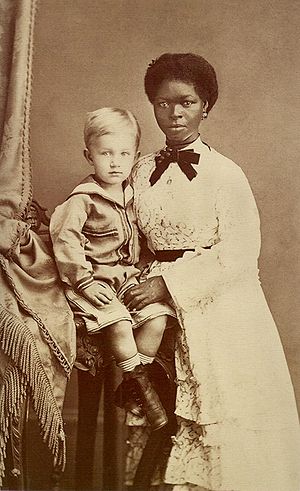
Barnepige
Barnepige og børn i Pernambuco, Brasilien i 1874.
En barnepige eller nanny er en pige, der bor og arbejder i andre familier, og som vigtigste opgave er der for at passe børn.